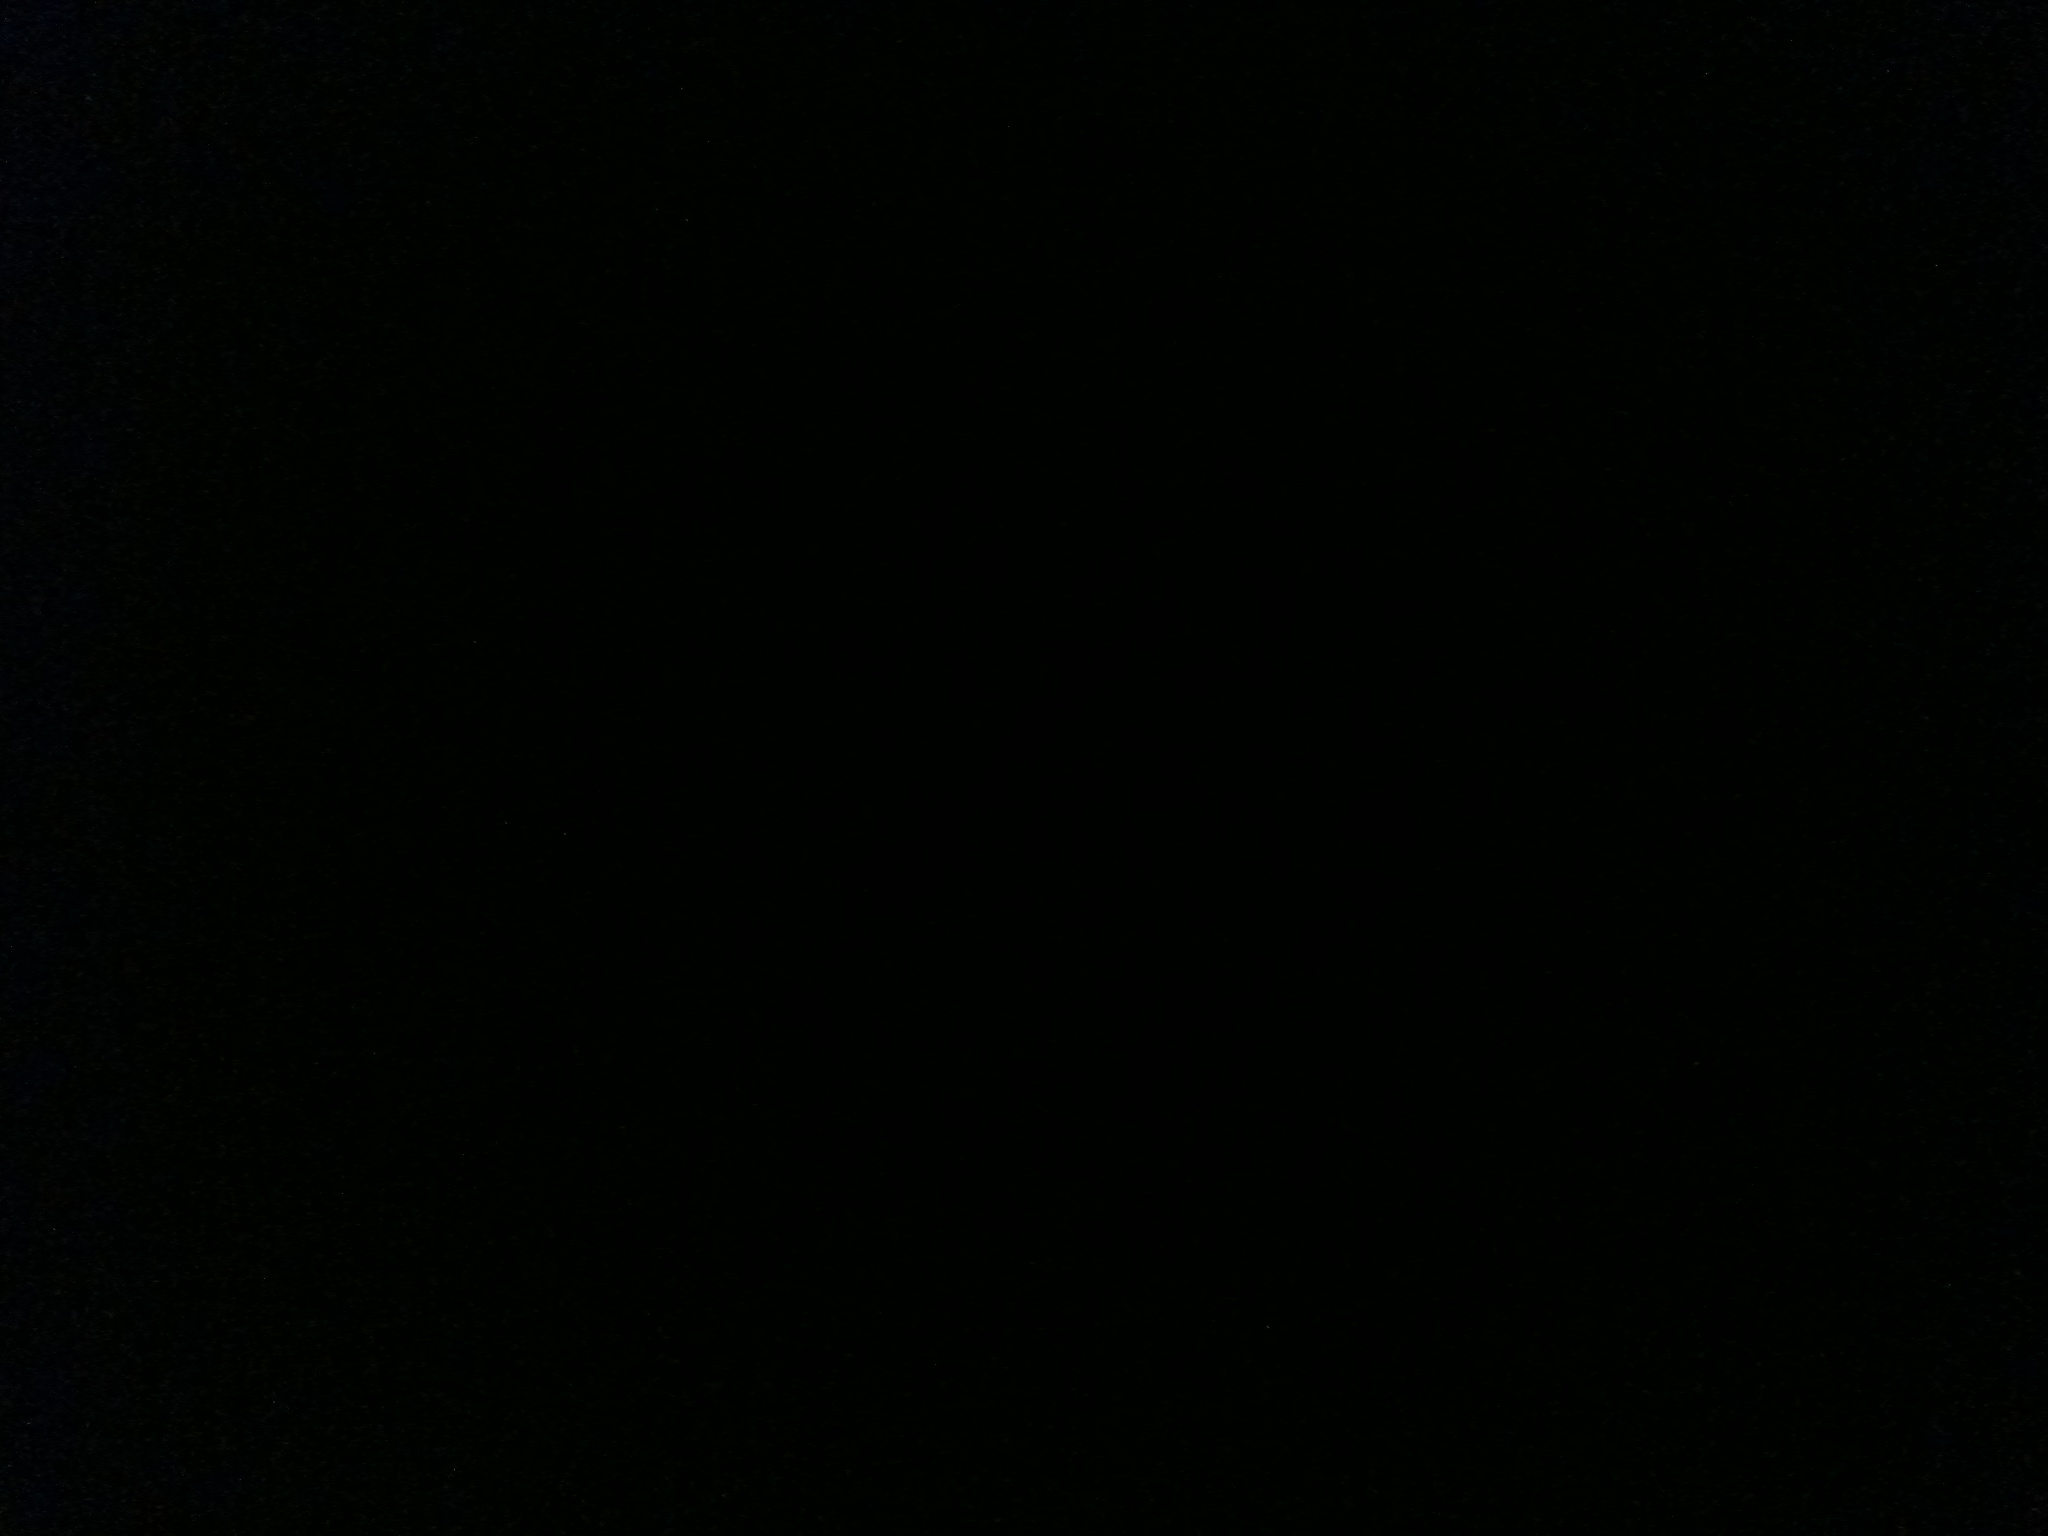Question: What is this box? I know it's pudding but what kind? Thank you.
Answer: unanswerable